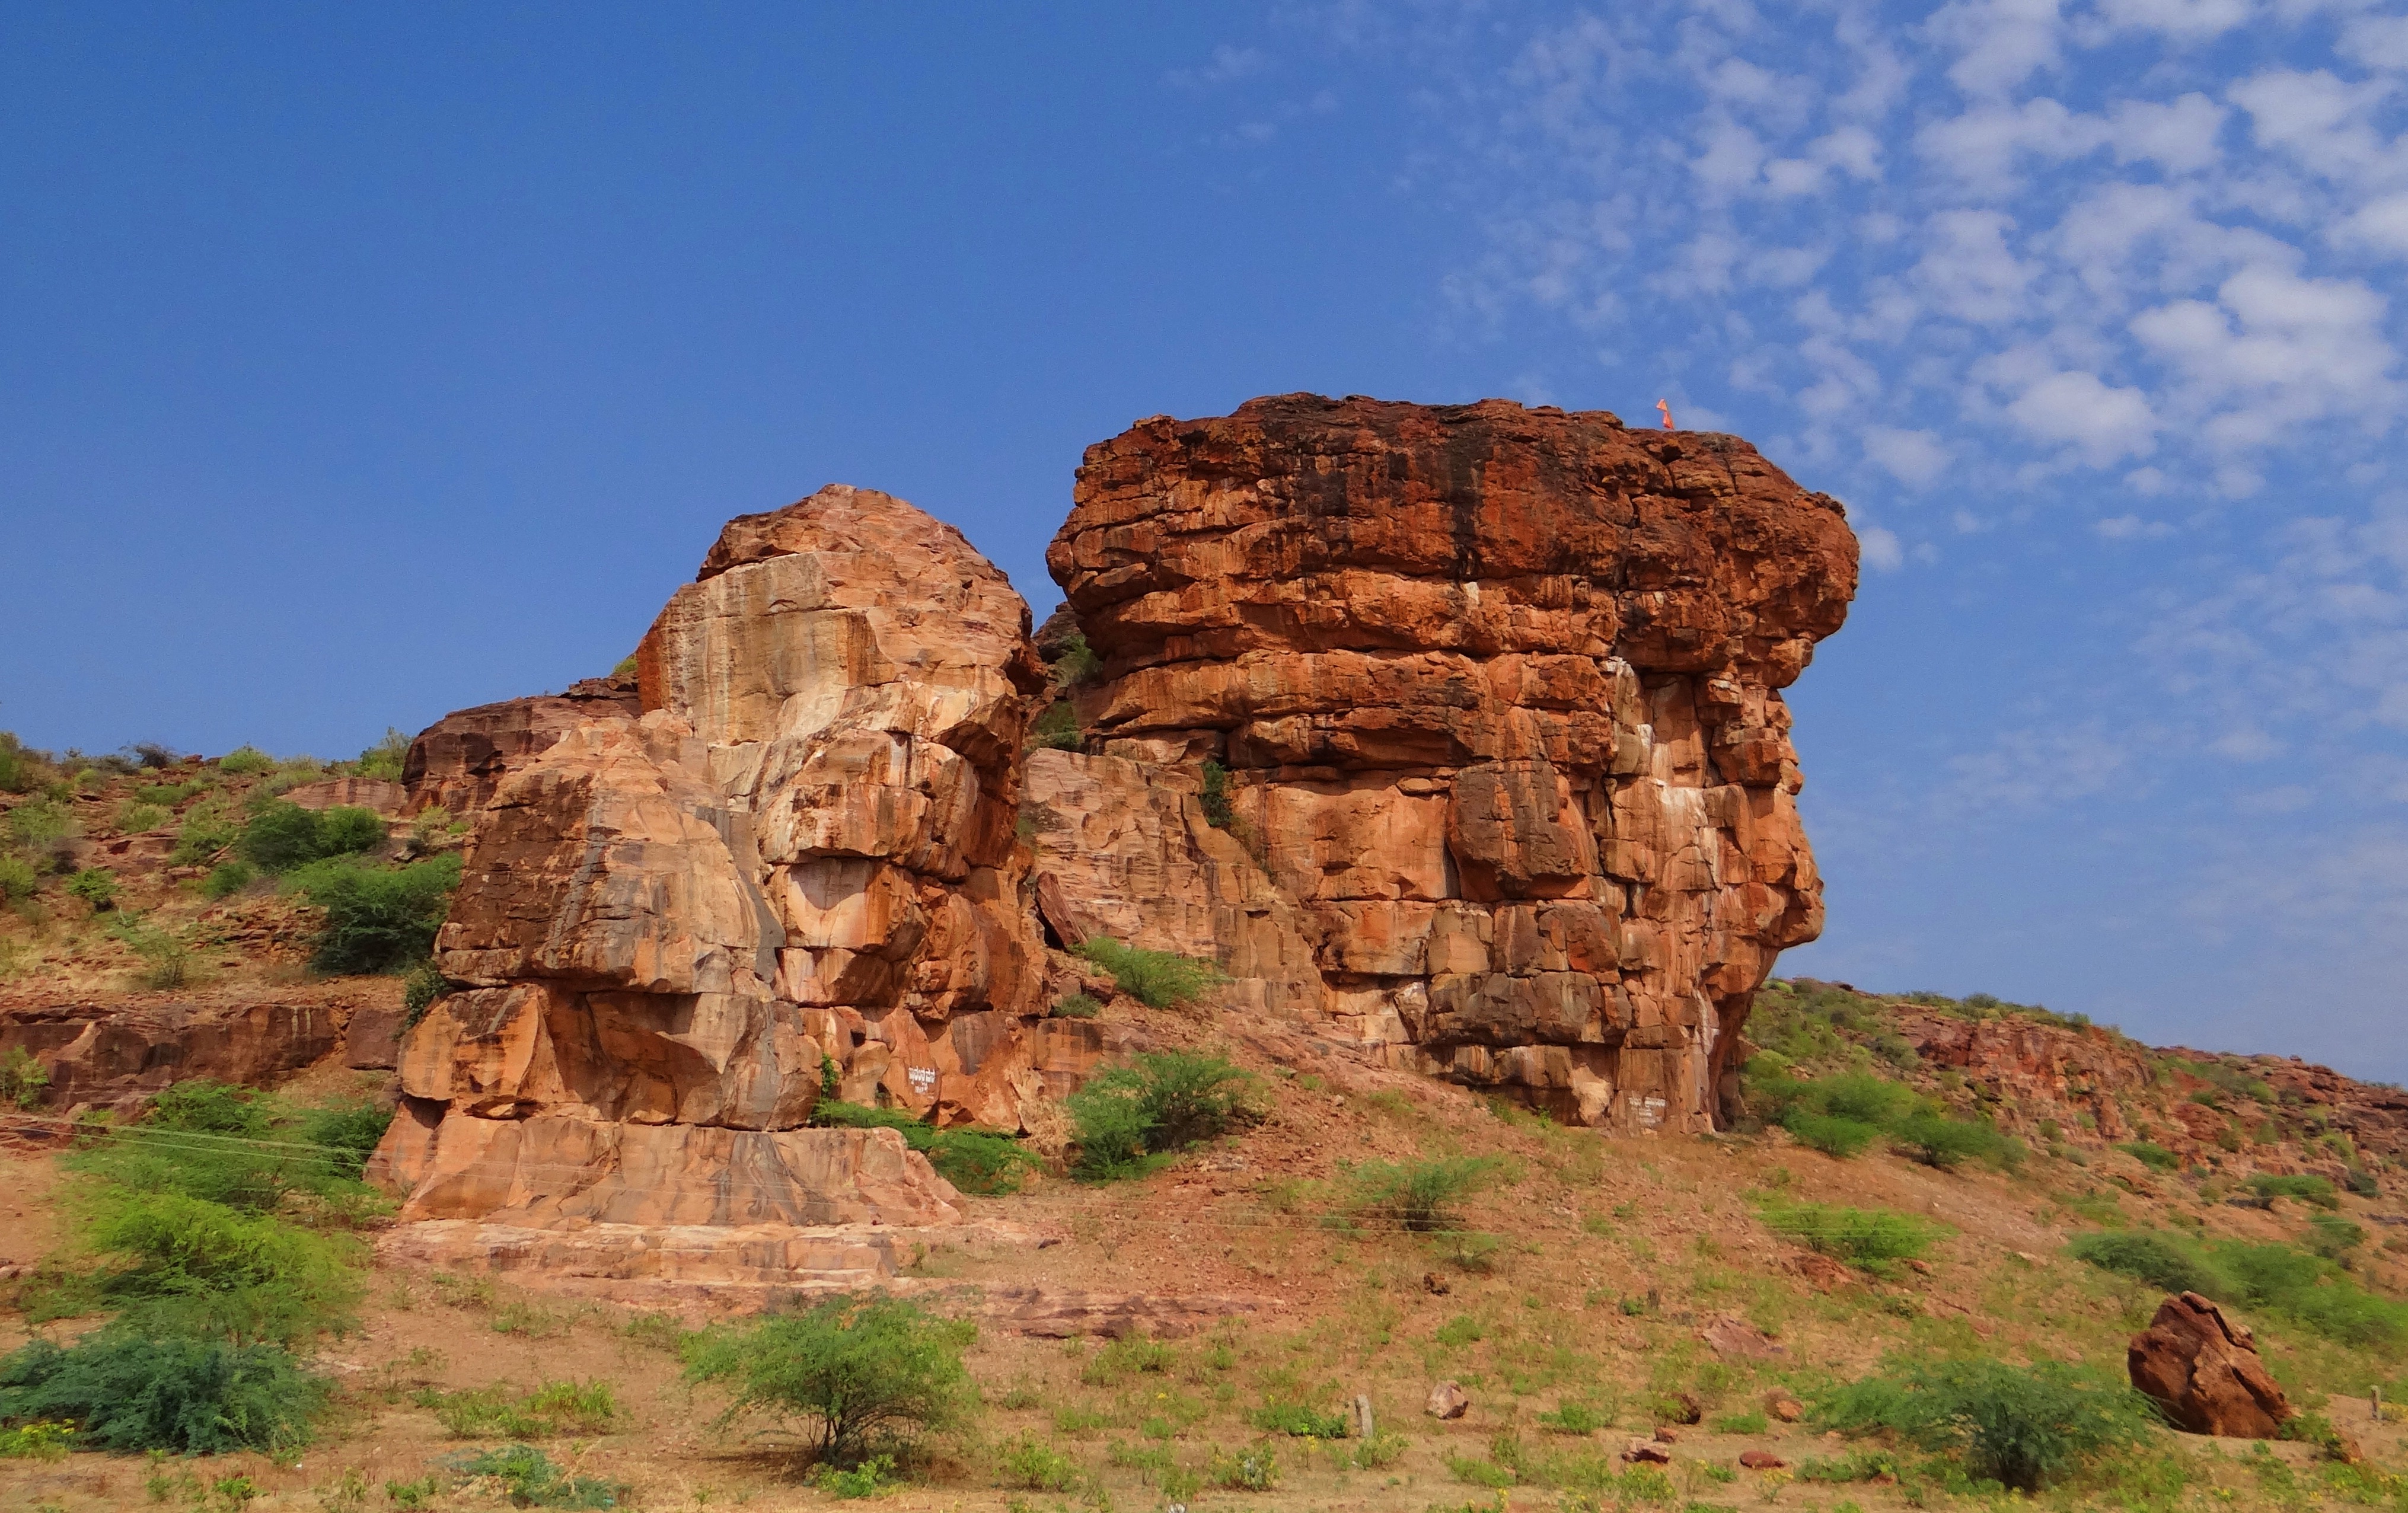
landscape, rock, sandstone, valley, formation, cliff, arch, canyon, craggy, terrain, national park, erosion, rocks, geology, ruins, cliffs, badlands, plateau, india, wadi, butte, karnataka, rock formations, landform, crags, ancient history, natural environment, geographical feature, badami